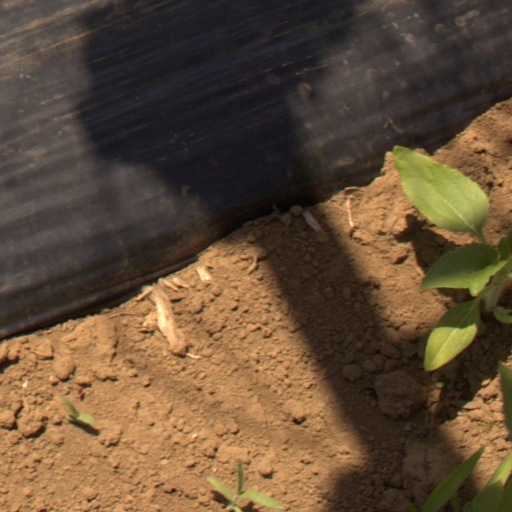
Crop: Jerusalem artichoke